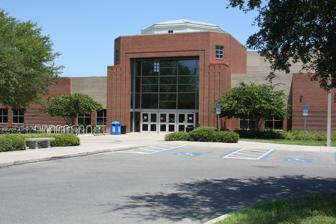
Building: University of Florida Southwest Recreation Center
Country: United States of America
Year built: 1994
Southwest Recreation Center Established 1994 Location Florida , USA 29°38′18.3″N 82°22′6.1″W / 29.638417°N 82.368361°W / 29.638417; -82.368361 Website Official Website The Southwest Recreation Center , is one of three athletic facilities at the University of Florida with services available to students, alumni, and faculty members. The facility had a major expansion in 2010 that includes an expanded cardiovascular room and an indoor track . Facilities include A 140,000 square feet (13,000 m 2 ) strength and conditioning room Six indoor basketball courts Five indoor racquetball courts A multipurpose gymnasium for indoor soccer , handball , and basketball A 15,000 square feet (1,400 m 2 ) split-level room with cardiovascular equipment Two Massage Therapy rooms Personal Training studio Fitness Assessment Center (FAC) Athletic Training room Three Activity rooms Men’s and Women’s locker rooms with digital locks Day lockers Social lounge See also University of Florida Buildings at the University of Florida External links Official website Info from the Student Union website Dean's Office talks about Southwest Alligator talks about the expansion Additional info from the Alligator Gainesville Sun references the Rec Center v t e University of Florida Located in : Gainesville, Florida Colleges and schools Accounting Arts Graduate School of Business Agricultural and Life Sciences Business Construction Dentistry Design, Construction and Planning Education Engineering Health and Human Performance Journalism and Communications Law Liberal Arts and Sciences Medicine Medicine-Jacksonville Nursing Pharmacy Public Health and Health Professions Veterinary Medicine Other units Center for African Studies Center for Latin American Studies Center for Public Service Continuing Education Entrepreneurship and Innovation Center Forensic Science Program Health Science Center Pharmaceutical Chemistry Program Toxicology Program UF OCD Program Research and development Askew Institute Bridge Software Institute Cancer Hospital Cancer and Genetics Research Complex George A. Smathers Libraries Catalog of Digital Historical Newspapers Cedar Key Light Digital Collection Emerging Pathogens Institute Floral Genome Project Florida Digital Newspaper Library Florida Institute for Sustainable Energy Florida Journal of International Law Florida Lakewatch Government Documents Department Gran Telescopio Canarias Infectious Disease Pharmacokinetics Laboratory Institute of Food and Agricultural Sciences International Farming Systems Collection Journal of Law & Public Policy Journal of Technology Law & Policy Moffitt Cancer Center & Research Institute Lake Nona Medical City Lawton Chiles Legal Information Center Library of Judaica Library West Mag Lab Marston Science Library McKnight Brain Institute Oral History Program Panama and the Canal Collection P. K. Yonge Research School Rosemary Hill Observatory Sanford-Burnham Institute Scripps Research Smathers Library Trusopt UFHSA University of Florida Health Shands Hospital Shands Cancer Hospital UF Health Jacksonville UF Health St. Johns Health Science Center UF Training Reactor Whitney Marine Lab People Alumni Board of Trustees University Presidents Faculty and administrators Honorary degree recipients Alumni Association Investment Corporation Athletics Teams Baseball Men's basketball Women's basketball Cross country Football Men's golf Women's golf Women's gymnastics Women's lacrosse Women's soccer Softball Swimming and diving Men's tennis Women's tennis Track and field Women's volleyball Arenas and stadiums Condron Ballpark (Baseball) Ben Hill Griffin Stadium (Football) Donald R. Dizney Stadium (Lacrosse) James G. Pressly Stadium (Soccer, Track and field) Katie Seashole Pressly Stadium (Softball) Mark Bostick Golf Course (Golf) Scott Linder Stadium (Tennis) Stephen C. O'Connell Center (Multipurpose) Culture and lore University Athletic Association Albert and Alberta Athletic Hall of Fame Dazzlers Gatorade The Pride of the Sunshine " The Orange and Blue " " We Are the Boys " Culture and lore 34th Street Wall ACCENT Speakers Bureau Alec Courtelis Award Cycling Club East Florida Seminary Florida Blue Key Florida Law Review Florida Opportunity Scholars Program Gator Growl Gator Guard Drill Team History Inter-Residence Hall Association Norman Hall Tunnel Theatre Strike Force ROTC Media The Independent Florida Alligator Subtropics WUFT TV WUFT FM / WJUF WRUF AM WRUF FM WRUF LD University Press of Florida Campus Baughman Center Carleton Auditorium Century Tower Constans Theatre Cooperative Living Organization Florida Gymnasium Florida Museum of Natural History Harn Museum of Art Historic District The Hub Lake Alice Liberty Pond Norman Gym Norman Tunnel O'Connell Center Phillips Center for the Performing Arts Peabody Hall Plaza of the Americas President's House Reitz Student Union RTS Campus Service Southwest Recreation Center Student Health Care Center Tigert Hall UFPD Headquarters University Auditorium Academic spaces Anderson Bryan Dauer Griffin–Floyd Keene-Flint Leigh Malachowsky Matherly Newell Norman Rolfs Ustler Van Fleet Walker Weil Student housing Hume Murphree area Buckman Fletcher Murphree Sledd Thomas MAC North Riker Yulee area IRHA Category:University and college student recreation centers in the United States This article about a building or structure in Florida is a stub . You can help Wikipedia by expanding it . v t e